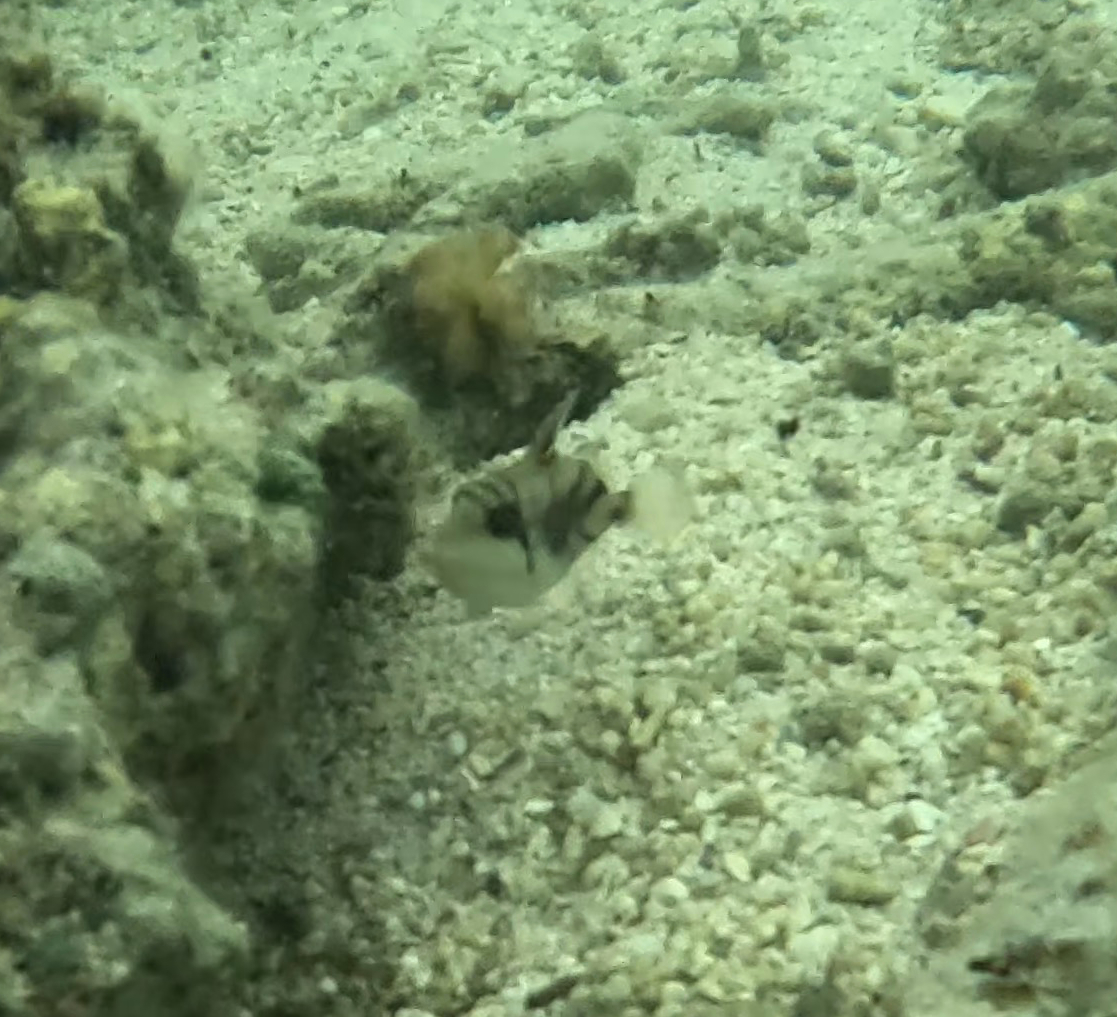
Rhinecanthus aculeatus (Lagoon Triggerfish)